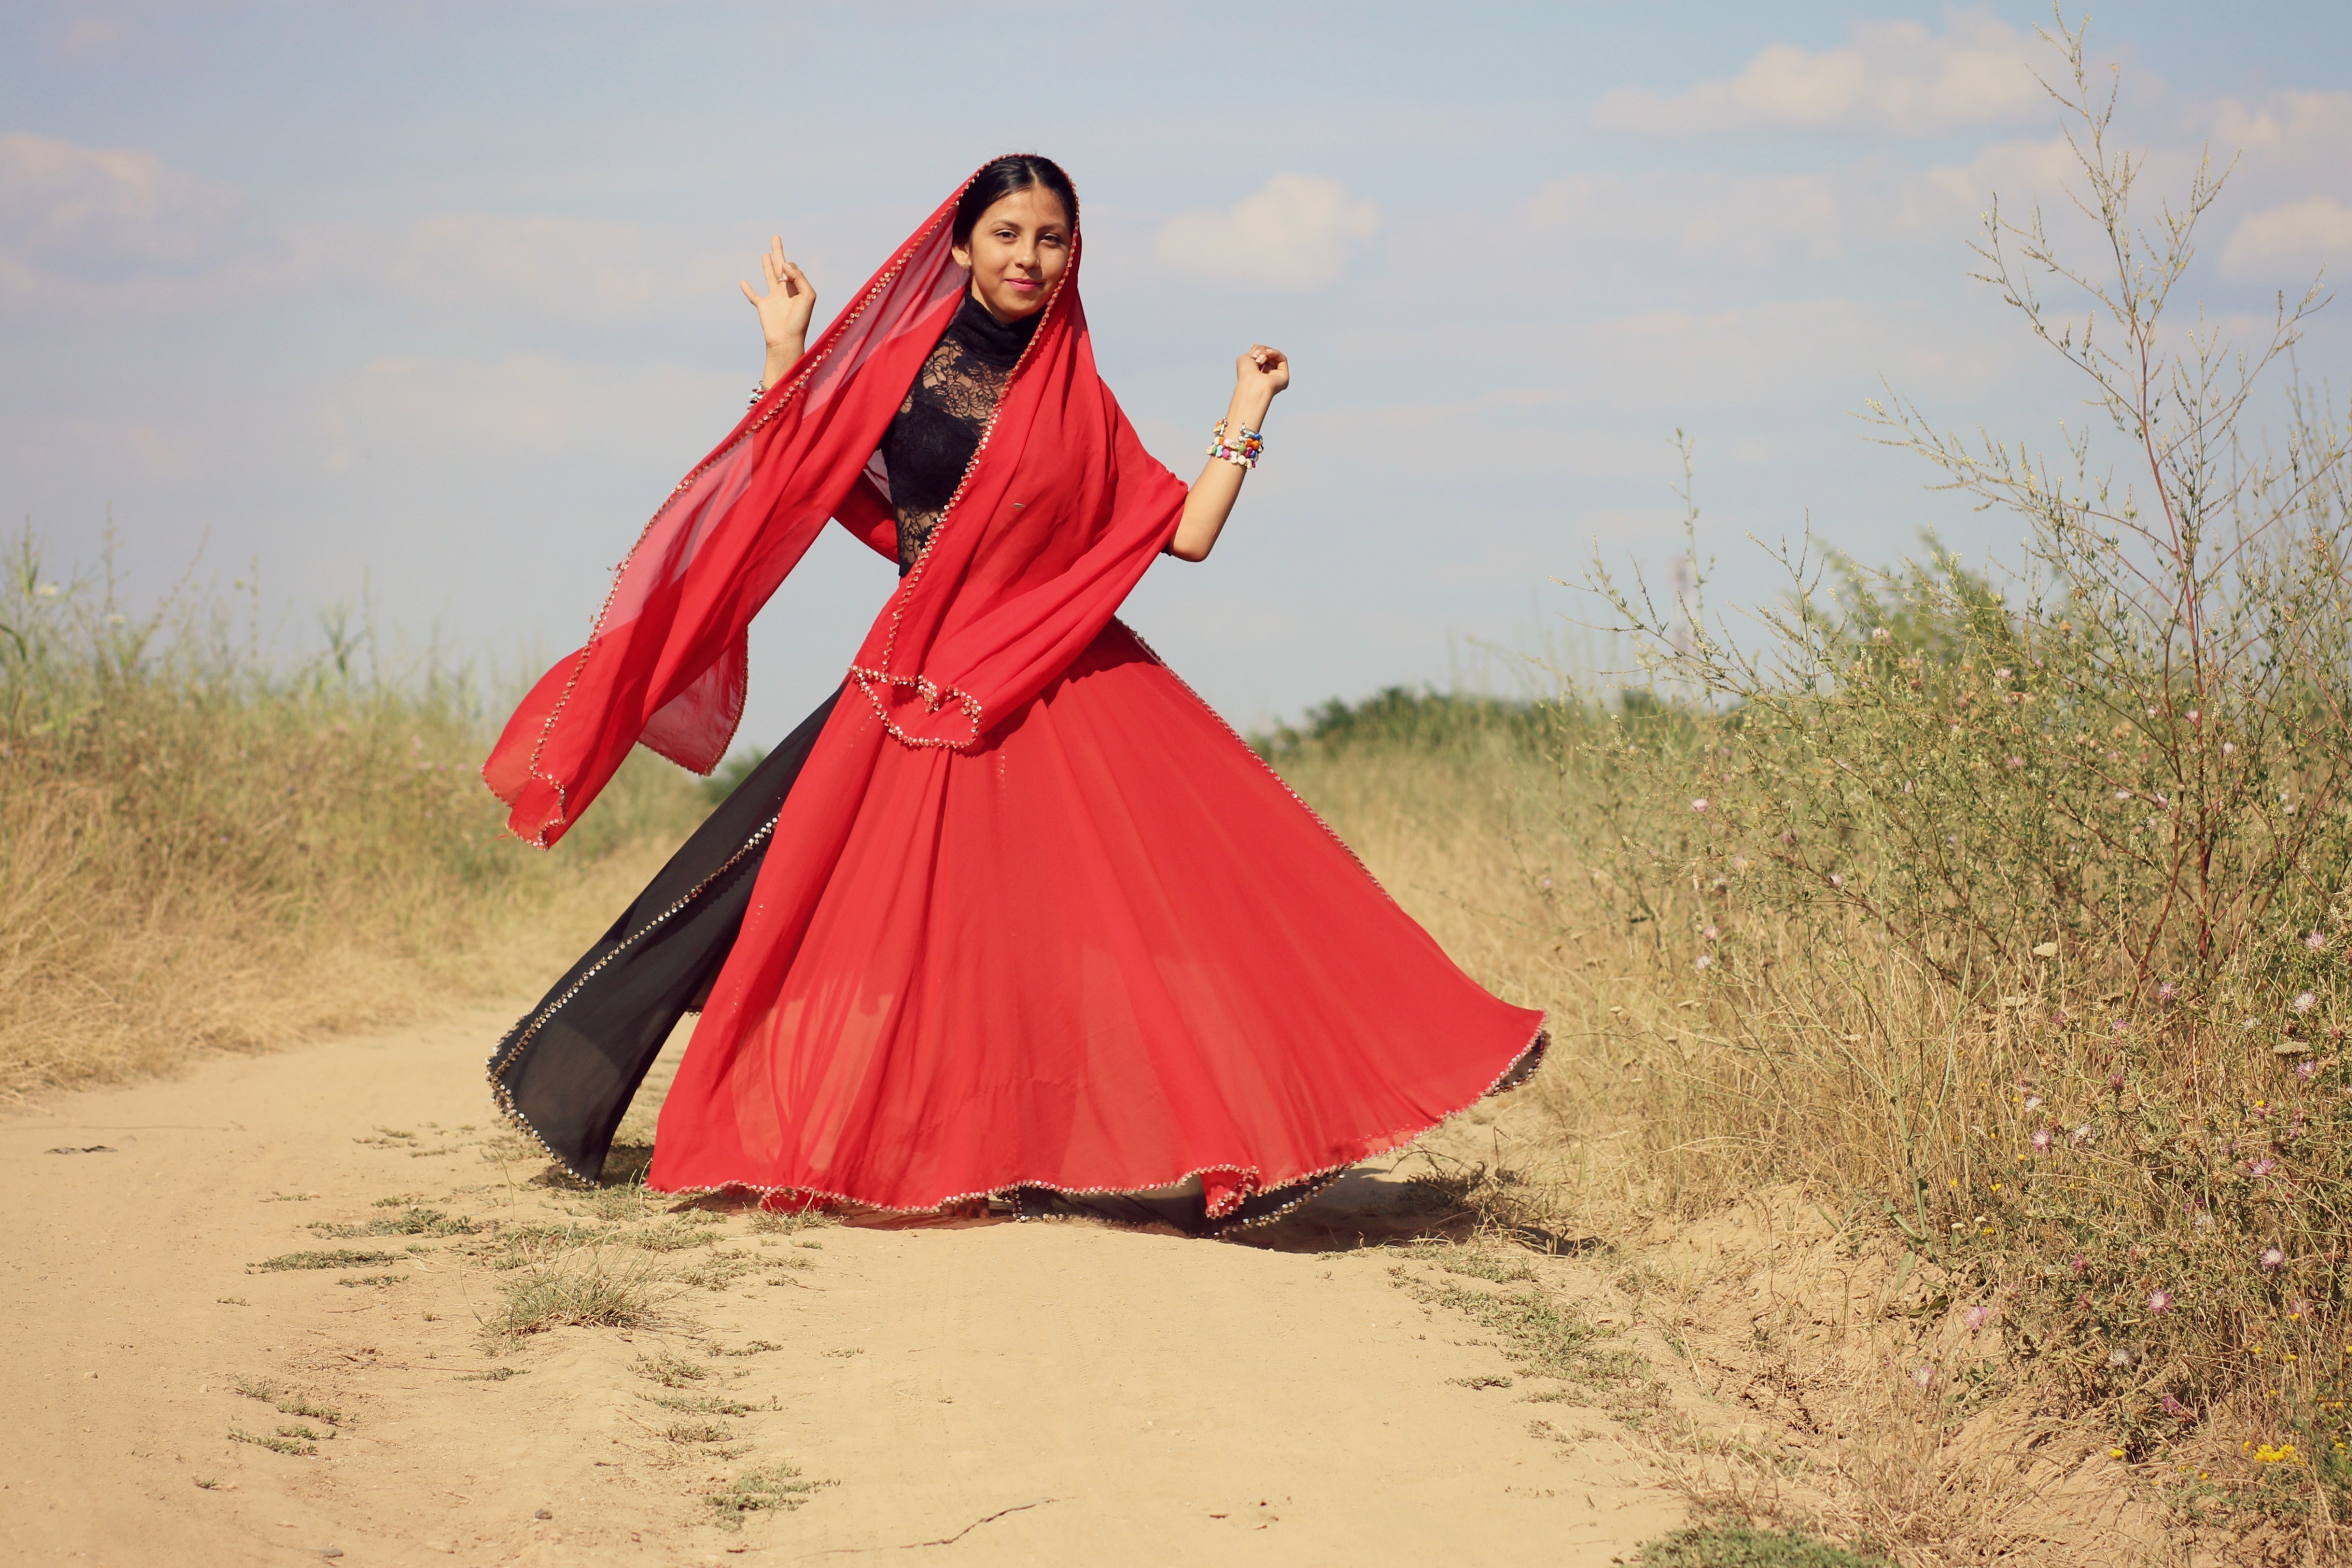
girl, motion, dance, red, dress, sports, beauty, indian, oriental, abdomen, photo shoot